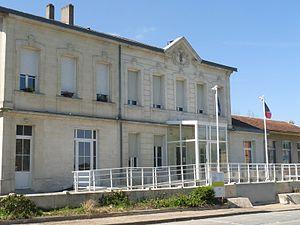
Mairie de Lagorce (à Montigaut), Gironde, France
Lagorce est une commune du Sud-Ouest de la France, située dans le département de la Gironde.